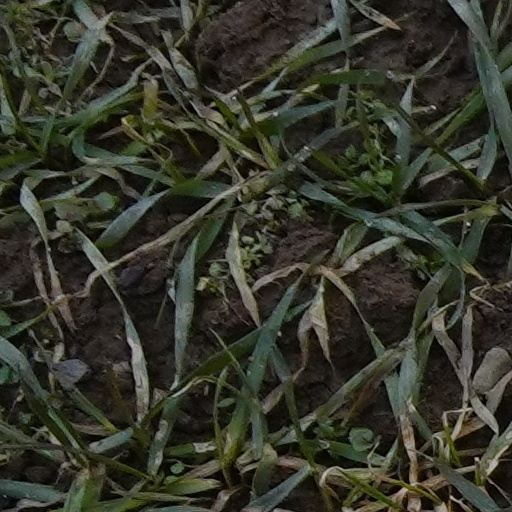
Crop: wheat